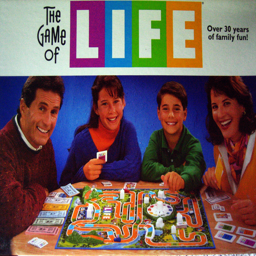
is the game of life exciting or are we all just struggling to make it around the board once more ?